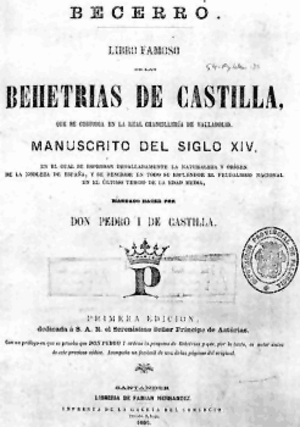
Villangómez est une commune de la province de Burgos dans la communauté autonome de Castille-et-León en Espagne. Elle s'étend sur 38,35 km² et comptait environ 249 habitants en 2011.